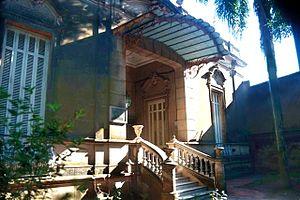
Juan Domingo Perón [ xwan doˈmiŋɡo peˈɾon] est un militaire, homme d'État et auteur argentin. Premier président de la nation argentine à être élu au suffrage universel, il fut le dernier à ce jour à avoir assumé la présidence à trois reprises, chaque fois à la suite d’élections démocratiques. Il est à l’origine du péronisme, qui est resté jusqu’à ce jour l’un des mouvements politiques populaires les plus importants dans l’histoire de l’Argentine.
María Eva Duarte de Perón [maˈɾia ˈeβa ˈðwaɾte ðe peˈɾon], mieux connue sous le nom d’Eva Perón ou d’Evita, est une actrice et femme politique argentine. Elle épousa en 1945 le colonel Juan Domingo Perón, un an avant l’accession de celui-ci à la présidence de la république argentine.